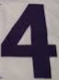
Number: 4